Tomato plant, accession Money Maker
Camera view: tilt-top (135 deg); turntable rotation: 270 degrees
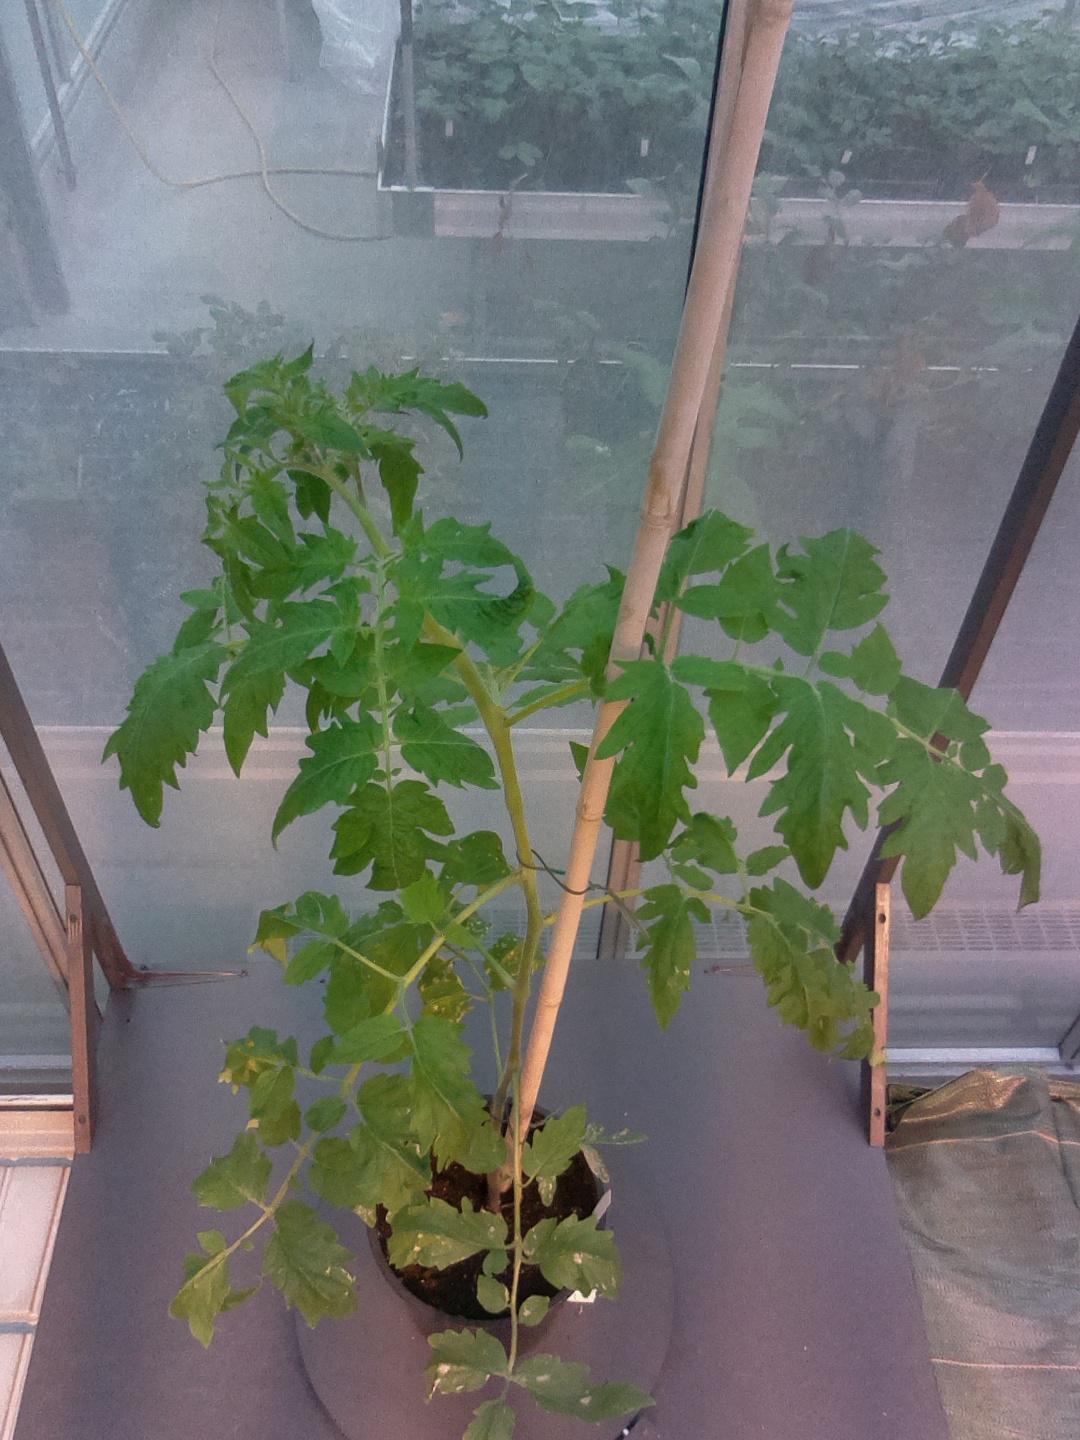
BBCH growth stage 53: 3 inflorescences visible